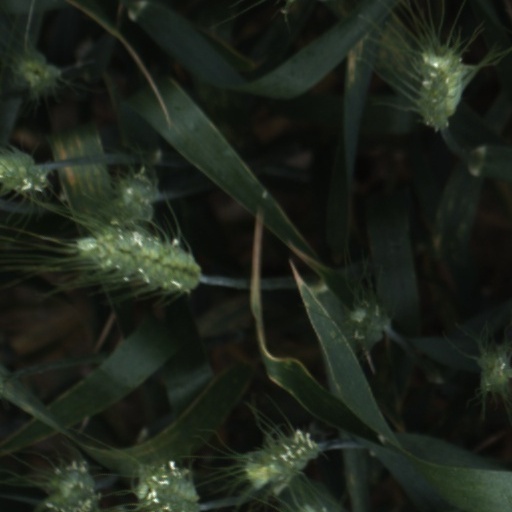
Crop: wheat